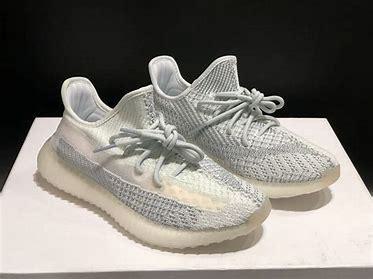
Brand: Adidas
Model: Yeezy Boost 350